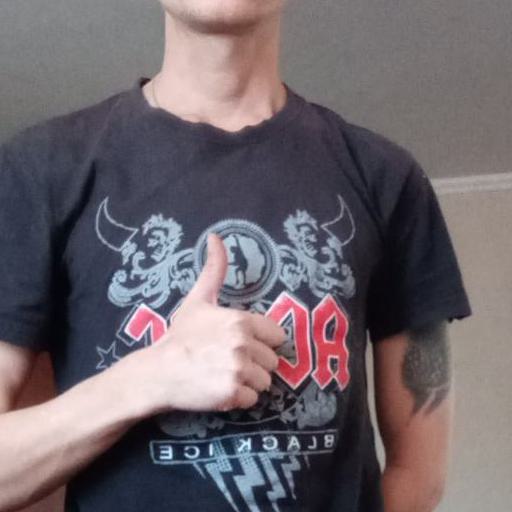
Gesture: like